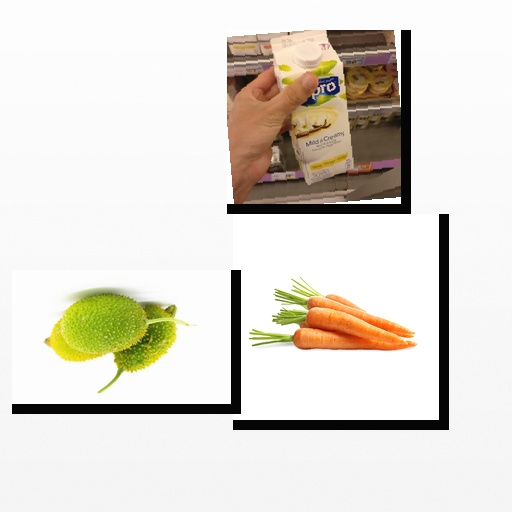
Food items: spiny_gourd, vanilla_soyghurt, carrot